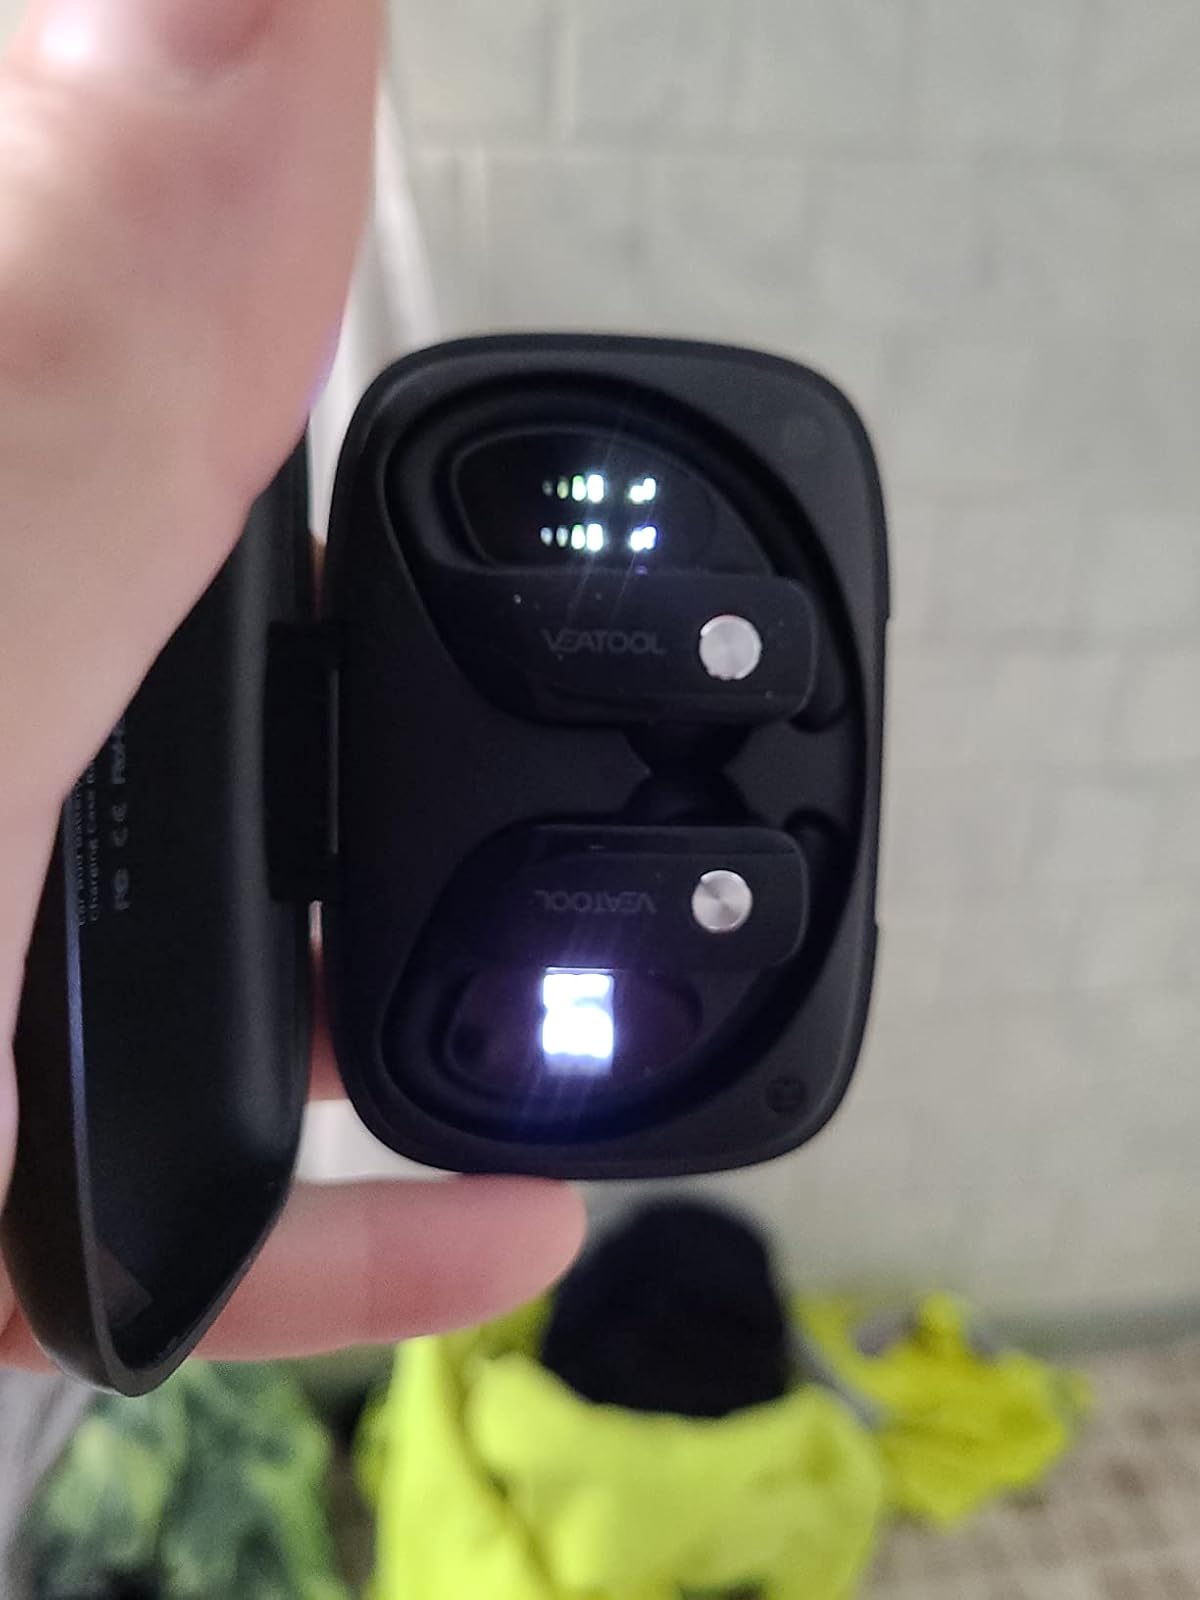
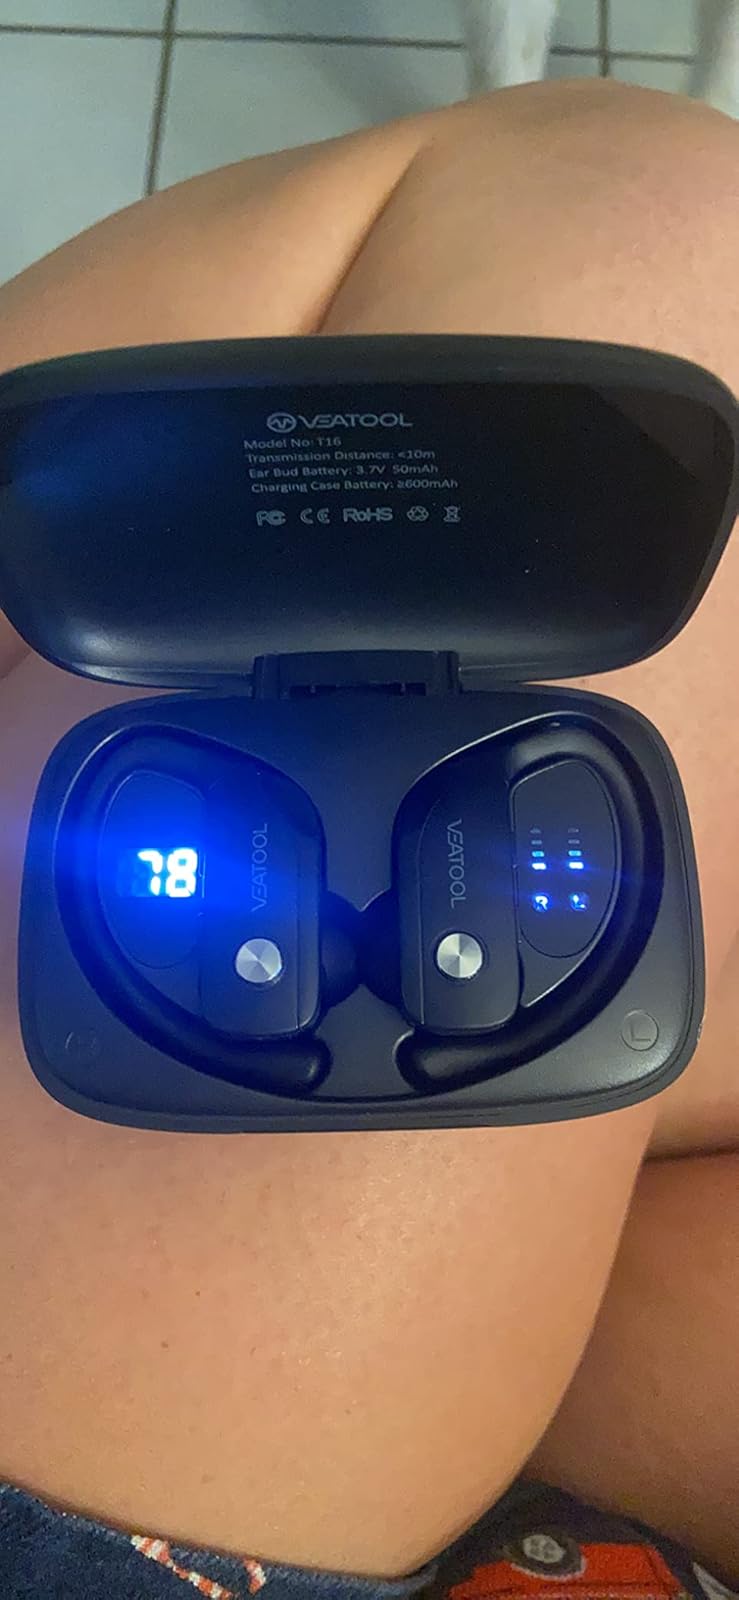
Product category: earbuds
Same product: yes